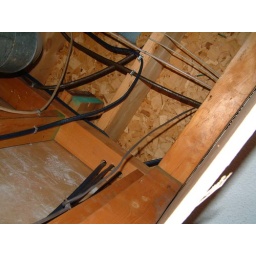
The various wires running through our walls and under our floor boards.